Bob Trumpy

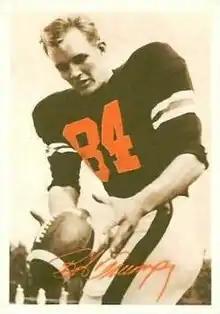
Trumpy 1969

Robert Theodore Trumpy Jr. (born March 6, 1945) is an American former professional football player who was a tight end for the Cincinnati Bengals of the American Football League (AFL) and National Football League (NFL), from 1968 through 1977. He was a two-time NFL Pro Bowler and a two-time AFL All-Star. Following his playing career, Trumpy spent many years as a broadcast color analyst, calling four Super Bowls. He was given the Pete Rozelle Radio-Television Award by the Pro Football Hall of Fame in 2014.